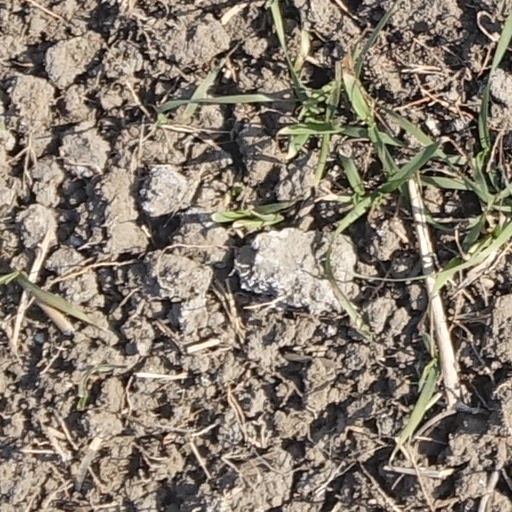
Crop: wheat